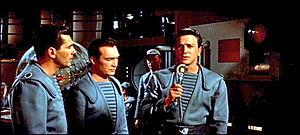
Planète interdite est un film de science-fiction américain réalisé par Fred McLeod Wilcox et sorti sur les écrans en 1956.